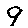
Label: 9